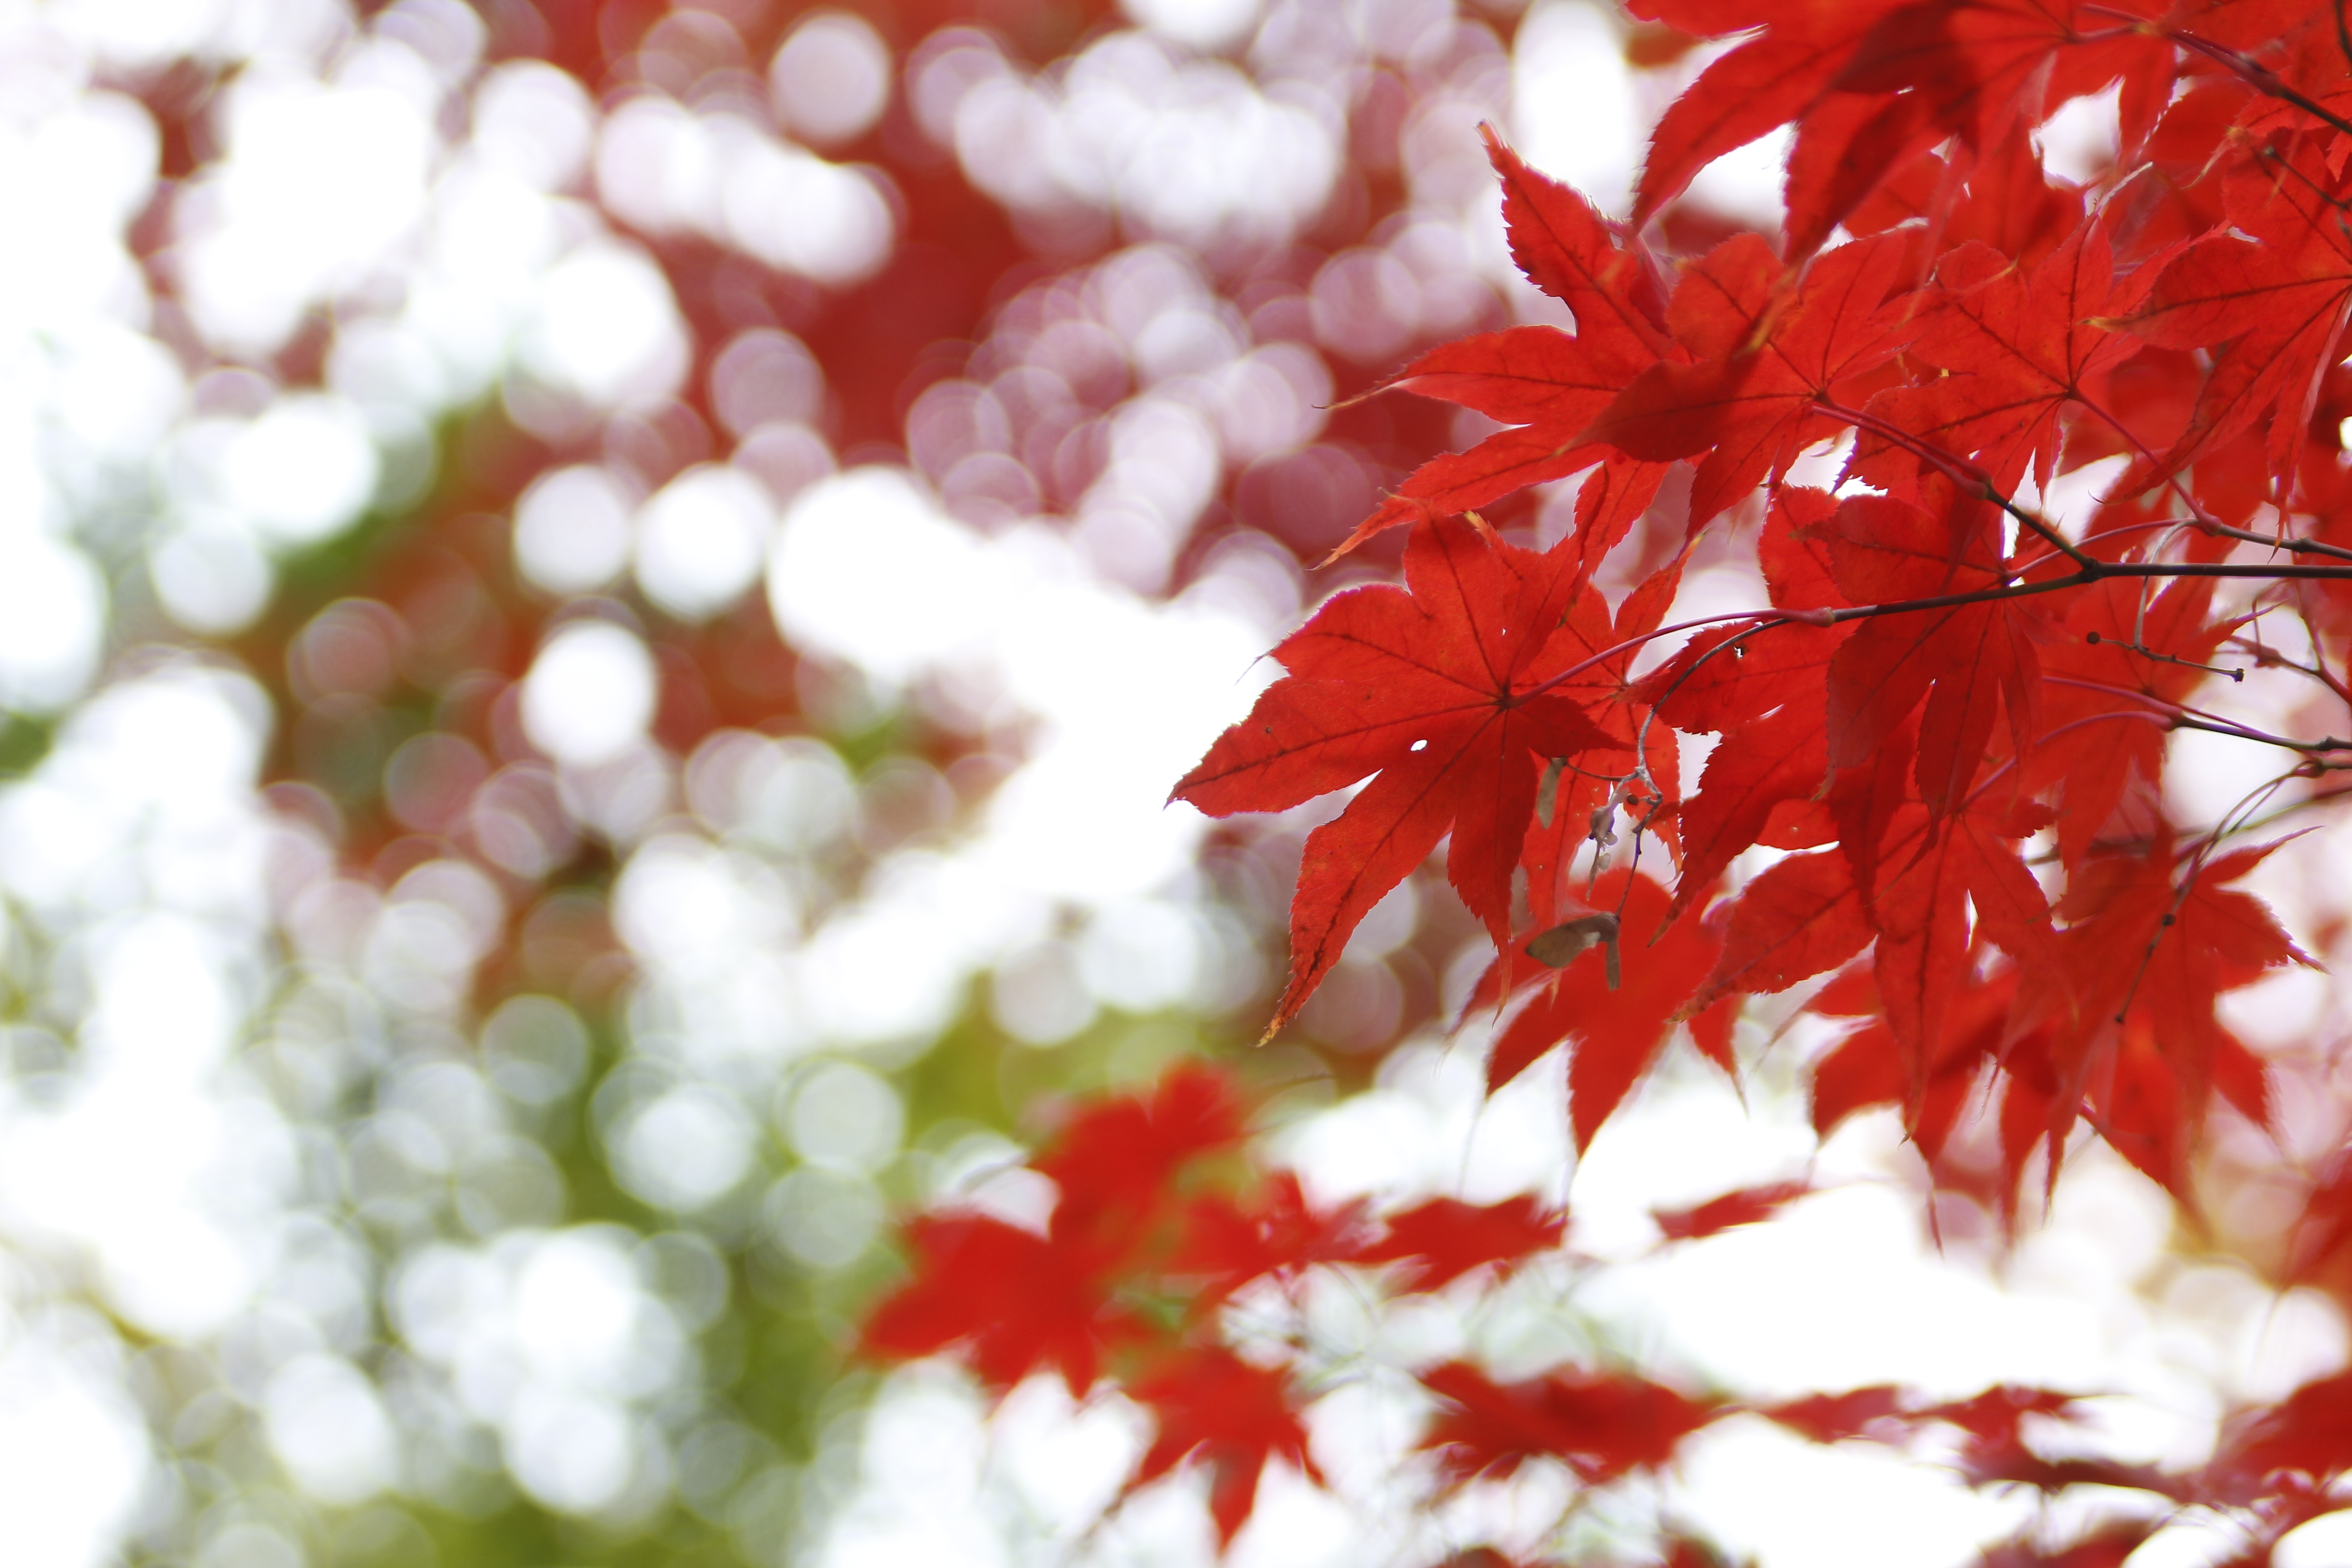
tree, branch, blossom, plant, sunlight, leaf, flower, petal, red, autumn, season, maple tree, maple leaf, close up, leaves, shrub, autumn leaves, macro photography, flowering plant, woody plant, land plant, light drops